Times Higher Education World University Rankings

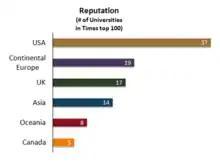
Regions with universities included in the reputation league tables

"THE" World Reputation Rankings serve as a subsidiary of the overall league tables and rank universities independently in accordance with their scores in prestige.